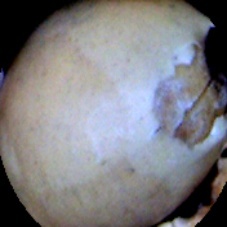
Label: Broken